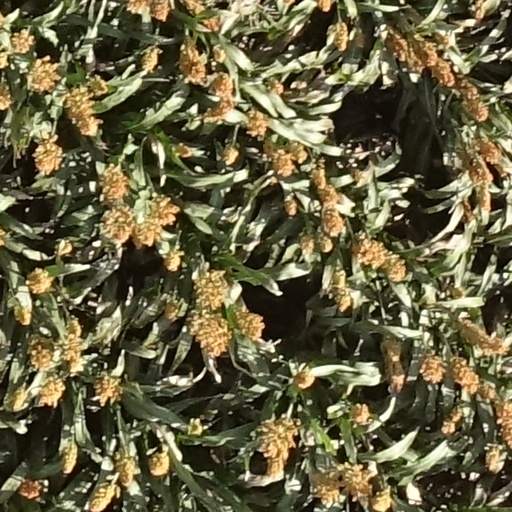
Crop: sorghum